Joe Atlan

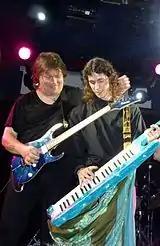
Tolkki & Atlan live 2010.

In November 2009, Joe Atlan was asked to play with the guitarist and Stratovarius found member Timo Tolkki in his Guitar Beyond Infinity Seminar Tour 2009–2010. The contact was done by Tolkki's manager. Atlan has mentioned Tolkki as one of his greatest musical influences many times, being this tour an "incredible honor" for him.